Adenylate kinase

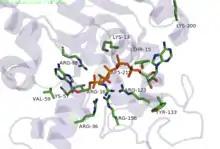
PDB image 3HPQ showing the ADK enzyme skeleton in cartoon and the key residues as sticks and labeled according to their placement in "E. coli", crystallized with Ap5A inhibitor.

ATP + AMP ⇔ 2 ADP